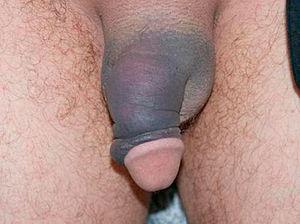
La fracture du pénis est une rupture de l’albuginée et des corps caverneux du pénis. Elle survient lorsqu’une pression anormalement importante est exercée sur un pénis en érection, l'amenant à trop se courber. C’est un accident rare, survenant le plus souvent chez les jeunes hommes lors d’un rapport sexuel. Le diagnostic est clinique, un craquement, un gros crac! est audible par le patient et s’accompagne d’une douleur et d’une détumescence rapide de la verge, avec constitution progressive d’un hématome. Une imagerie de la verge détermine le foyer de fracture. Le traitement est le plus souvent chirurgical, consistant en une évacuation de l’hématome suivi d’une suture de l’albuginée. Une rupture de l’urètre associée doit être systématiquement recherchée. Des complications sont possibles telles que des troubles de l’érection, des fistules ou des troubles urinaires.